Christian Seidel

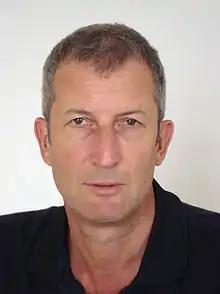
Christian Seidel

He volunteered at SonntagsBlick and worked as a freelance writer and journalist for various newspapers and magazines, such as Quick, Neue Revue, Süddeutsche Zeitung, Abendzeitung, Tempo, Wiener and Stern.